Sport

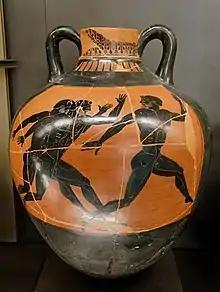
The foot race was one of the events dedicated to Zeus. Panathenaic amphora, Kleophrades painter, , Louvre museum.

Masters sport, senior sport, or veteran sport is an age category of sport, that usually contains age groups of those 35 and older. It may concern unaltered or adapted sport activities, with and without competitions.